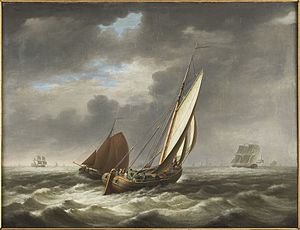
Beurtvaart
Marinemaleri fra begyndelsen af det nittende århundrede, med "Lemster beurtman", som oprindeligt betegnede skipperen, men senere skibet.
Beurtvaart var en form for sejlads med passagerer, fragt og kvæg der blev transporteret i henhold til en køreplan efter en faste rute. Det var den første offentlige transport i Nederlandene og var i lang tid bundet til godkendelser og regler, specielt af de lokale myndigheder. Ordet "beurt" betyder i denne forbindelse den faste sejlplan, som skipperene var nødt til at sejle efter.